Baginton

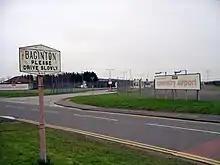
Coventry Airport gates, Baginton

Baginton is the site of Coventry Airport, which lies just southeast of the village. First opened in 1936 as Baginton Aerodrome, it has been used for general aviation, flight training and commercial freight and passenger flights. It had a grass surface for aeroplanes to land and take off. With the Second World War it became a fighter airfield. By October 1941, No. 308 Polish Fighter Squadron was located at Baginton. The Midland Air Museum on Rowley Road is adjacent to the northern boundary of Coventry Airport.